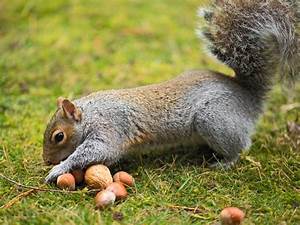
Label: squirrel